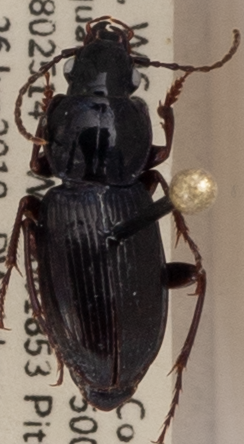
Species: Pterostichus pensylvanicus
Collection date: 2018-06-26
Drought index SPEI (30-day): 1.274
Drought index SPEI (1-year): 0.09
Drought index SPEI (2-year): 2.09